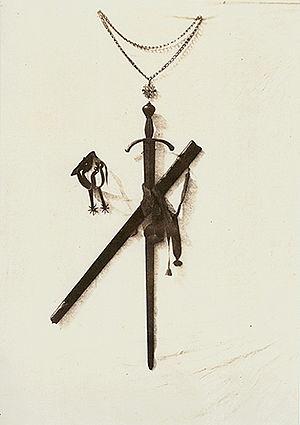
Épée de Godefroy de Bouillon - Jerusalem.
Godefroy de Bouillon, né vers 1058, soit à Baisy dans l'alleu de Genappe soit à Boulogne dans le comté de Boulogne, et mort le 18 juillet 1100 à Jérusalem, est un chevalier franc, duc de Basse-Lotharingie. Premier souverain du royaume de Jérusalem au terme de la première croisade, il refuse le titre de roi pour celui, plus humble, d'avoué du Saint-Sépulcre.